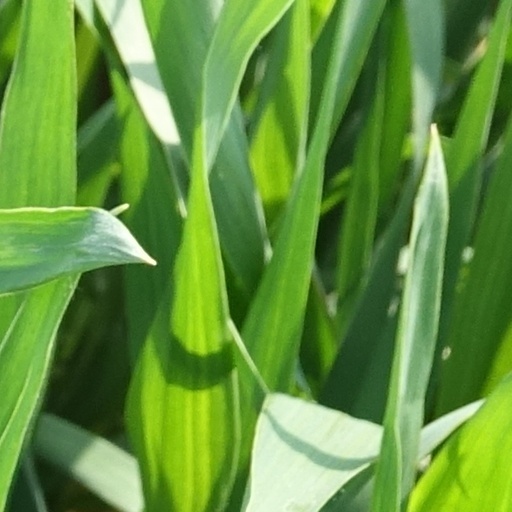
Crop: wheat